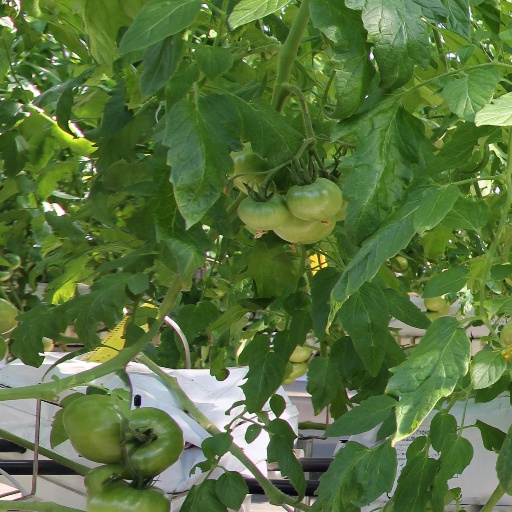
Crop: tomato